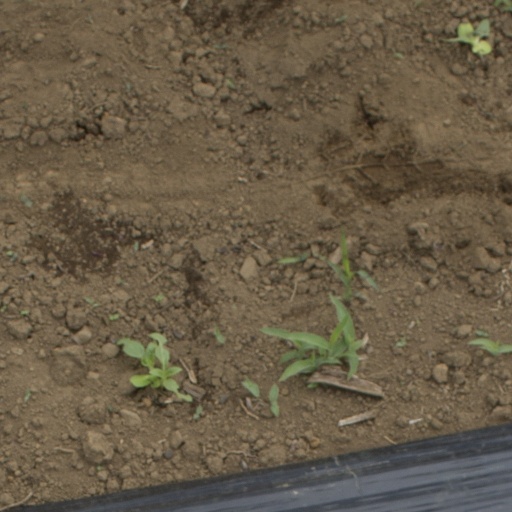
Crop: Jerusalem artichoke